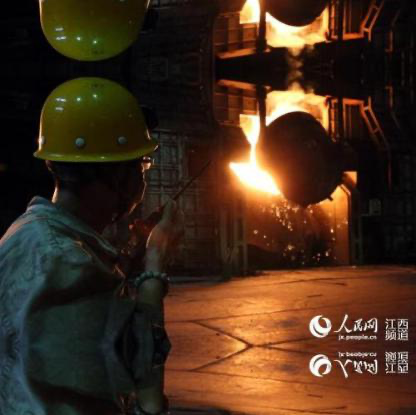
Objects in the image:
label: helmet
label: helmet